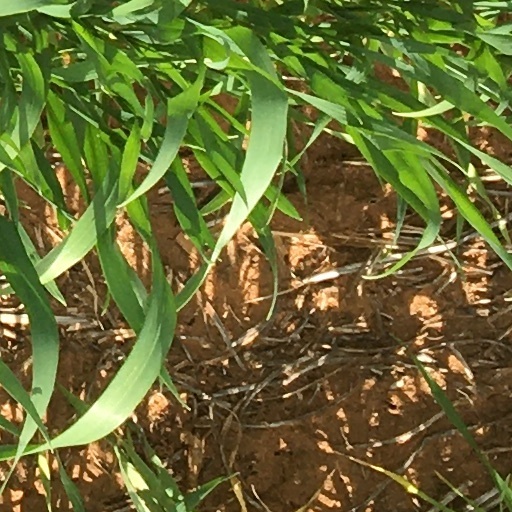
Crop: wheat